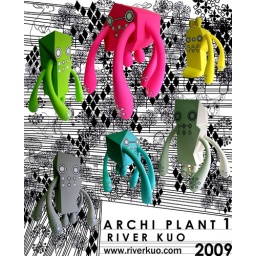
Archi plant designs by river kuo.